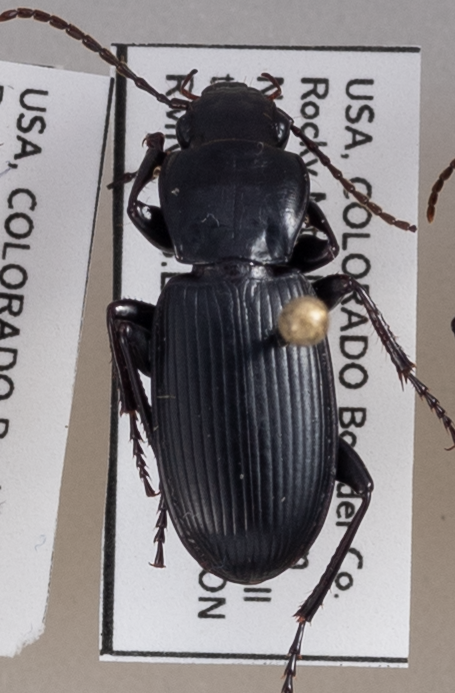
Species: Pterostichus protractus
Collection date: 2022-08-16
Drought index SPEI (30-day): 0.39
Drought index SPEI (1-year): -1.348
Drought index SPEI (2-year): -0.944